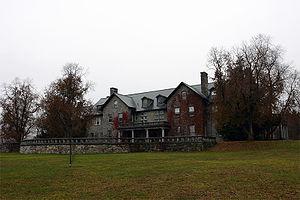
Le Bennington College est une université privée d'arts libéraux située à Bennington dans le Vermont. Fondée en 1932, elle est restée non-mixte jusqu'en 1969, date de l'ouverture de l'université aux étudiants de sexe masculin.
Bennington est le siège du comté de Bennington, situé dans le Vermont, aux États-Unis. Sa population était de 15 764 habitants au recensement de 2010.